Skins (2017 film)

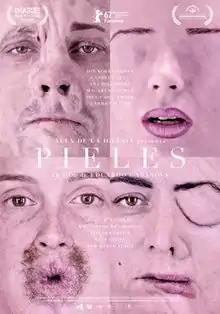
Theatrical release poster

Skins is a 2017 Spanish drama film directed by Eduardo Casanova. It was screened in the Panorama section at the 67th Berlin International Film Festival. The film was produced by Pokeepsie Films and Nadie es Perfecto alongside The Other Side Films.